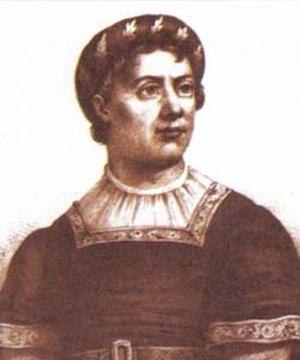
Pierre de Portugal, Iᵉʳ duc de Coimbra, est un prince de la dynastie d'Aviz, fils du roi Jean Iᵉʳ de Portugal et de Philippa de Lancastre. Régent de Portugal entre 1439 et 1448, il est connu pour ses nombreux voyages à l'étranger, qui lui valent le surnom d’Infant des Sept parties du Monde. À l'occasion de ces pérégrinations européennes, il reçoit de l'empereur Sigismond Iᵉʳ le duché de Trévise pour services rendus. En 1427, Henri VI d'Angleterre le fait chevalier de l'ordre de la Jarretière.
Cette page dresse une liste de personnalités mortes au cours de l'année 1449 :